More Dead Than Alive

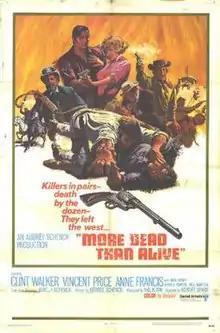
Movie Poster

More Dead Than Alive is a 1969 American Western film directed by Robert Sparr and produced by Aubrey Schenck. It was filmed at Agua Dulce, California.